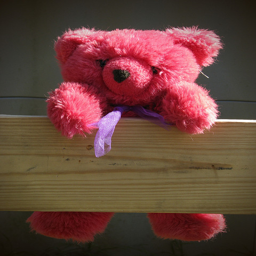
A pink teddy bear is hanging by a lumber rail.
A pink teddy bear hanging on a wooden bar.
Pink teddy bear with purple bow hanging on a piece of wood.
A purple teddy bear holds onto a wooden board.
a teddy bear holding on to a piece of wood